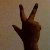
The image shows a hand gesture representing the number 3 in Indian Sign Language.